Mike McGlinchey (offensive lineman)

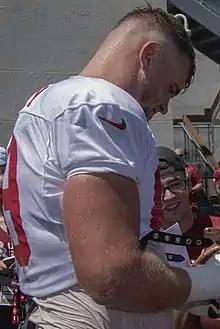
McGlinchey signing autographs in 2019

The San Francisco 49ers selected McGlinchey in the first round (ninth overall) of the 2018 NFL draft. McGlinchey was the first offensive tackle drafted in 2018 and was the second offensive lineman selected, behind Notre Dame teammate Quenton Nelson (sixth overall).